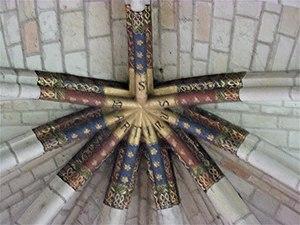
Détail de la voûte de l'église Saint-Martin
L’église Saint-Martin de Nouans-les-Fontaines est un édifice religieux, dédié au culte catholique, situé au centre du bourg de Nouans-les-Fontaines, une commune du département d’Indre-et-Loire.